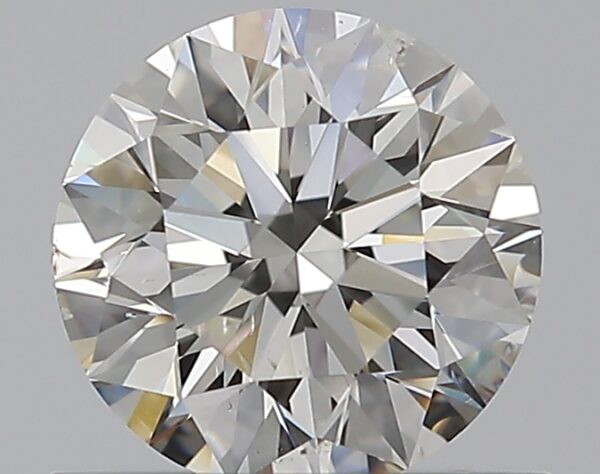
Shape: round
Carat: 0.7
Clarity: SI1
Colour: I
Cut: EX
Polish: EX
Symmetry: EX
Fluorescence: N
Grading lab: GIA
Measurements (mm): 5.66 x 5.7 x 3.55